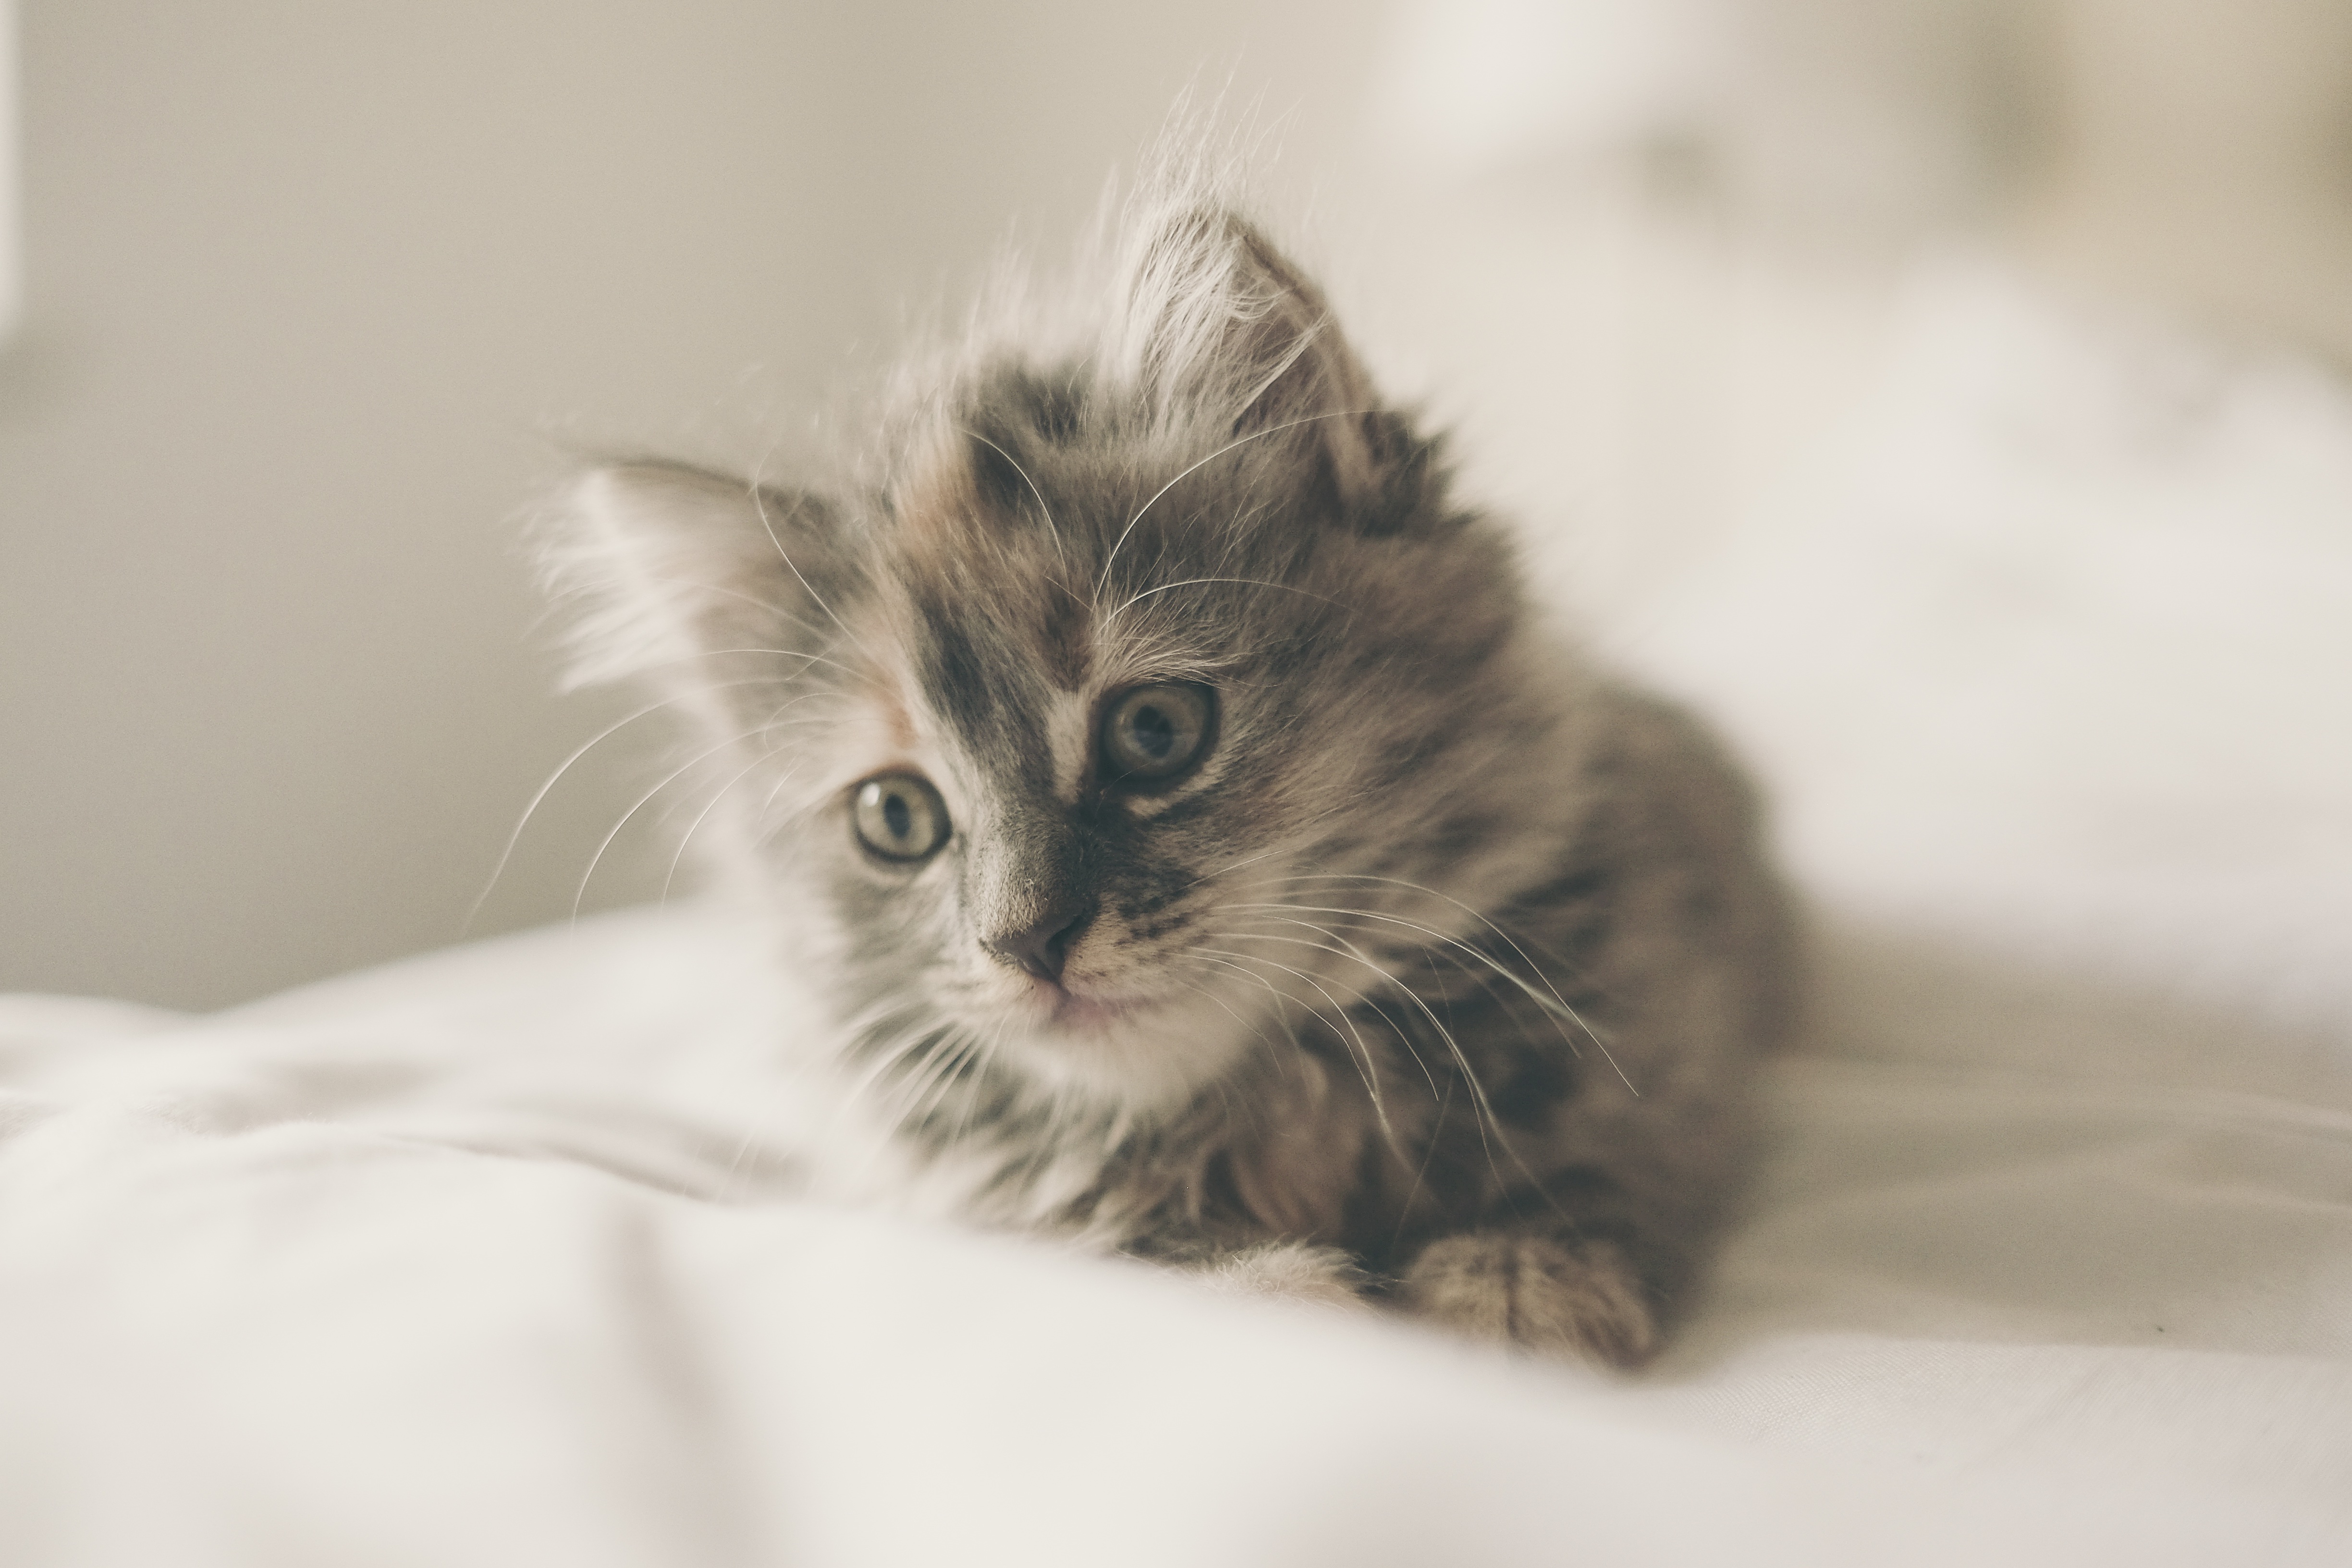
animal, cute, pet, kitten, cat, feline, mammal, whiskers, vertebrate, siberian, norwegian forest cat, small to medium sized cats, cat like mammal, carnivoran, domestic short haired cat, domestic long haired cat